Martti Ahtisaari

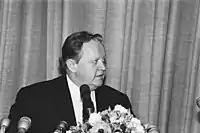
Ahtisaari holding a press conference during the 1994 presidential election

Ahtisaari began his diplomatic career in 1973 when he became Finland's Ambassador to Tanzania, Zambia, Somalia and Mozambique, an office he held until 1977. This new mission allowed him to get closer to East African affairs, monitoring from Dar es Salaam the independence process of Namibia and maintaining close contacts with South West Africa People's Organisation (SWAPO). In 1977 he was recalled by the United Nations to succeed Seán MacBride as United Nations Commissioner for Namibia, a post he held until 1981, and as representative of Secretary-General Kurt Waldheim from 1978.